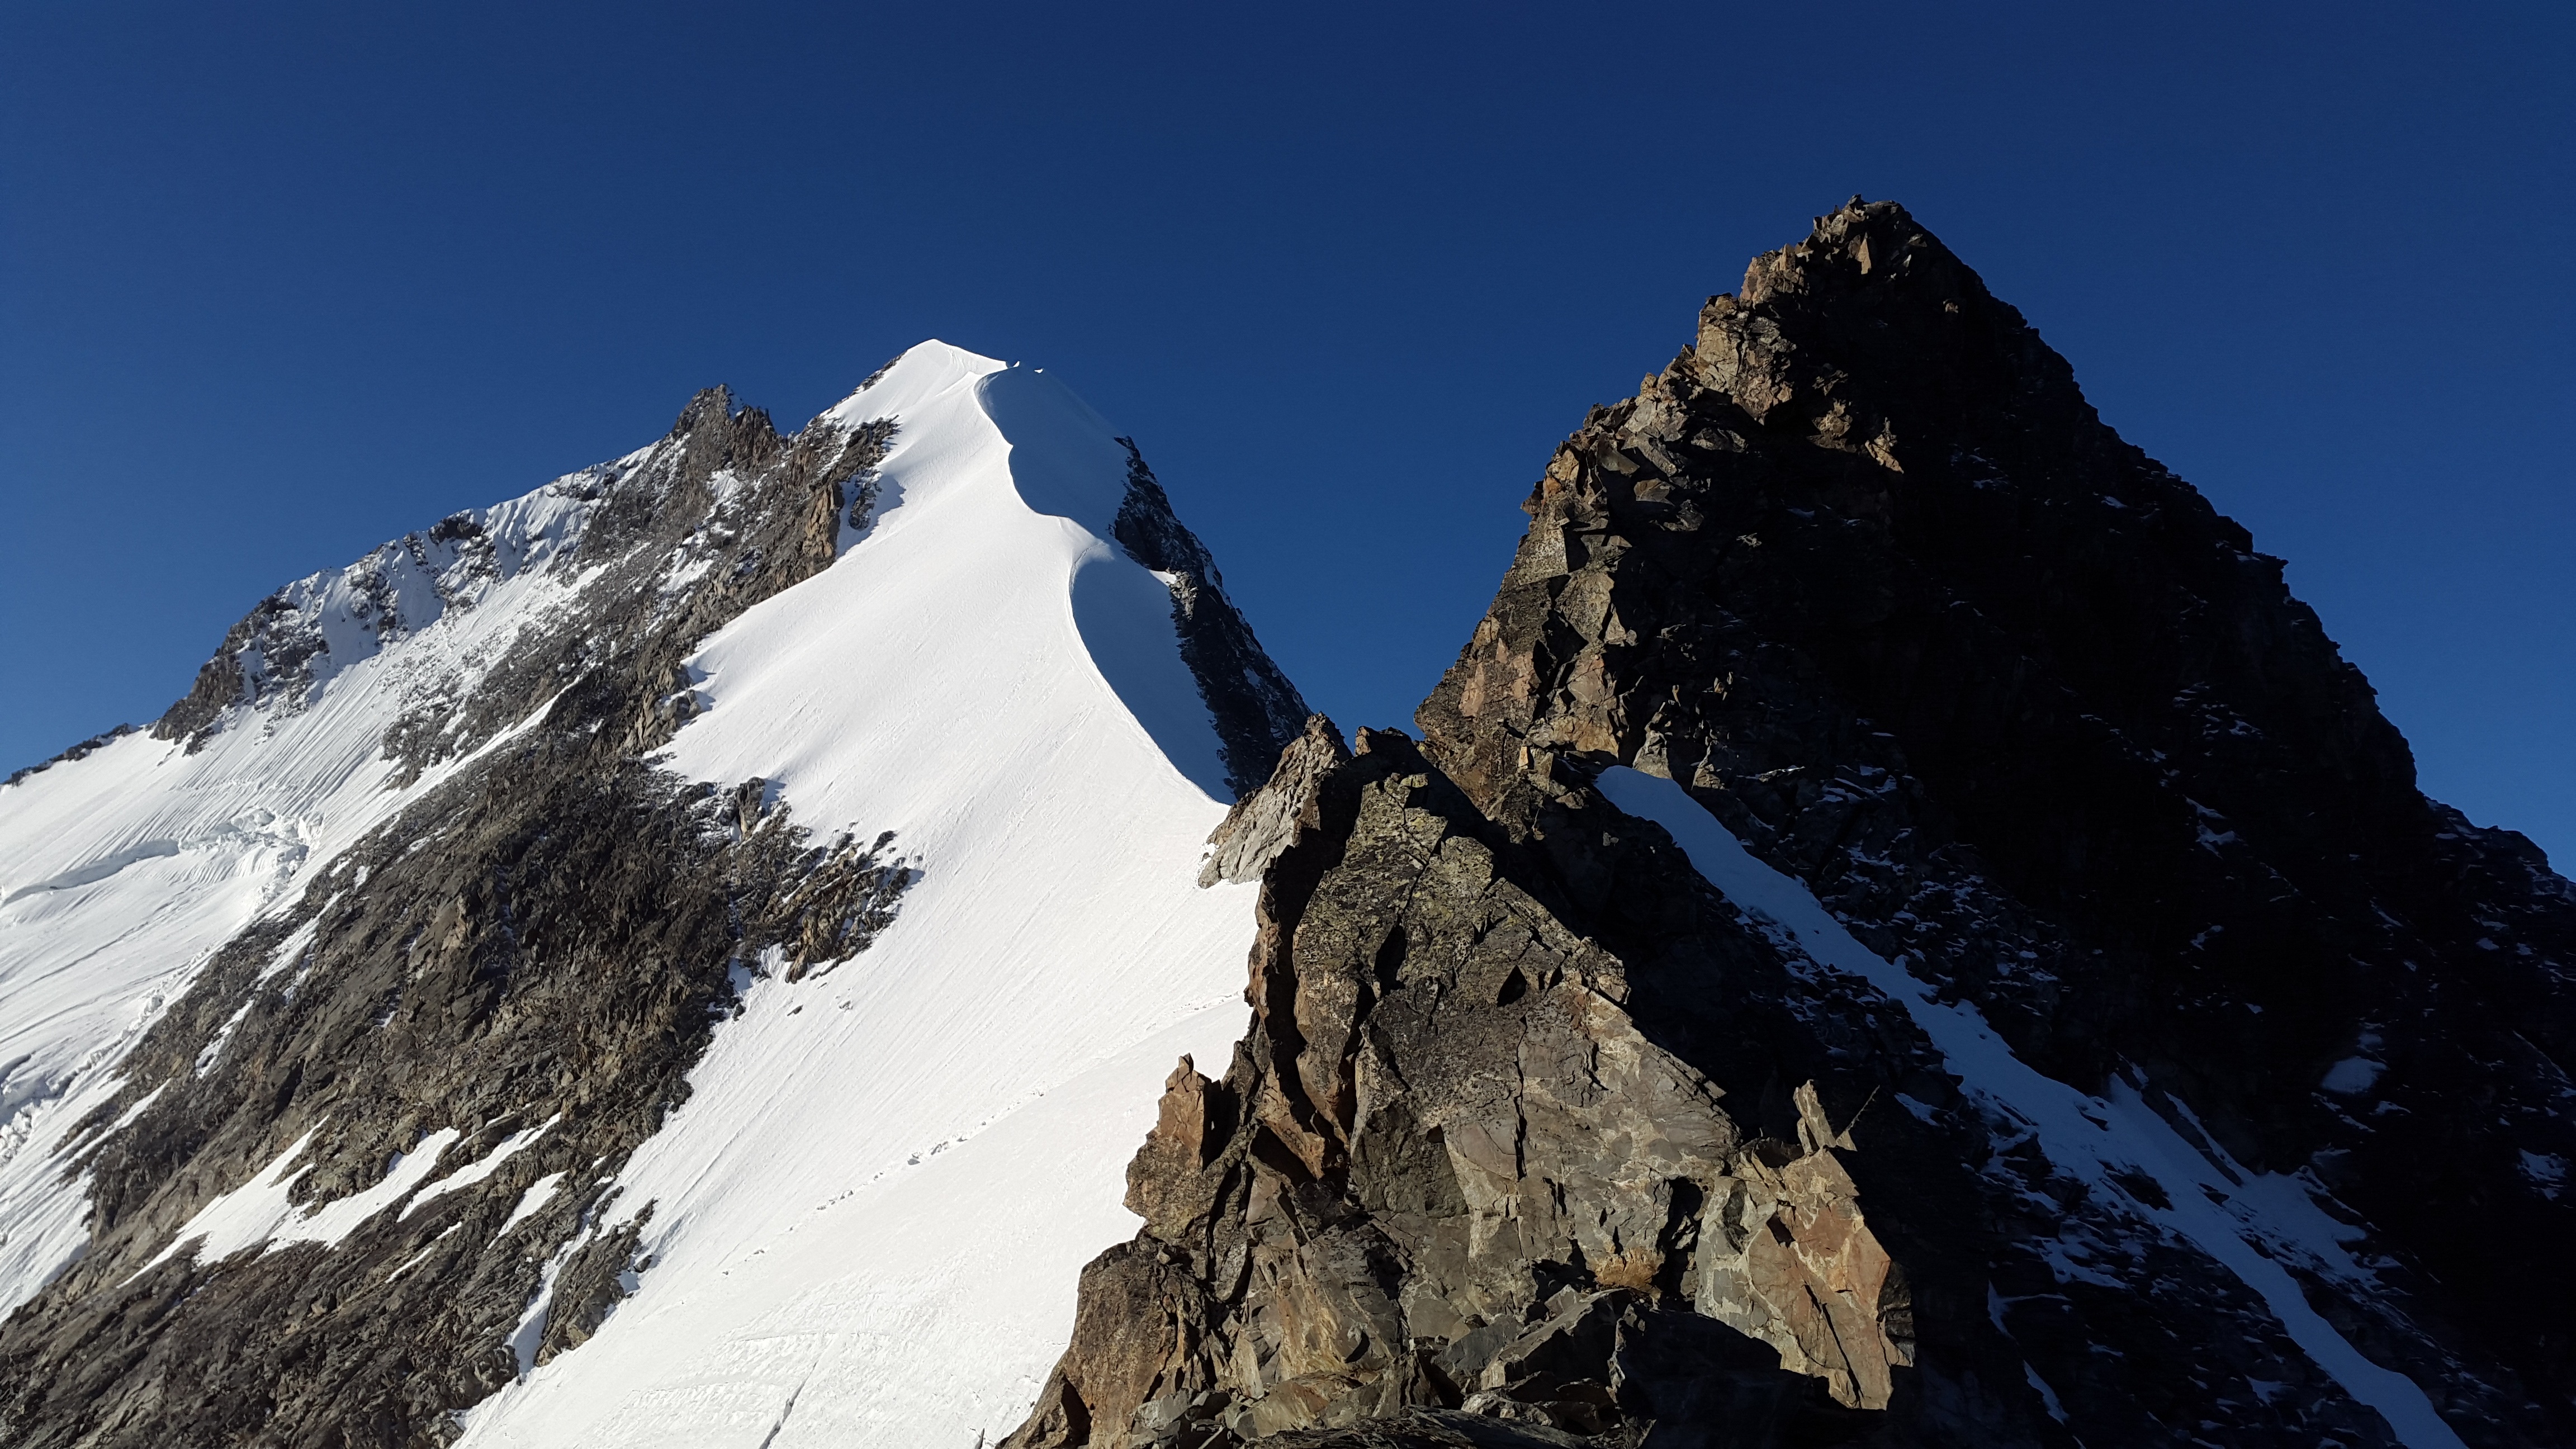
walking, mountain, snow, adventure, mountain range, recreation, glacier, alpine, extreme sport, terrain, ridge, summit, mountaineering, sports, mountains, alps, switzerland, high mountains, landform, graub nden, ski touring, piz bernina, biancograt, alpinism, bernina group, ski mountaineering, outdoor recreation, mountainous landforms, geological phenomenon